74th Academy Awards

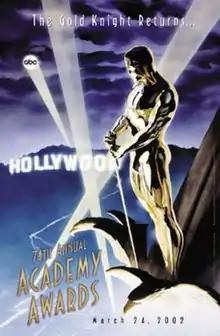
Official poster by Alex Ross

The 74th Academy Awards ceremony, presented by the Academy of Motion Picture Arts and Sciences (AMPAS), took place on March 24, 2002, at the Kodak Theatre in Hollywood, Los Angeles. During the ceremony, AMPAS presented Academy Awards (commonly referred to as Oscars) in 24 categories honoring films released in 2001. The ceremony, televised in the United States by ABC, was produced by Laura Ziskin and directed by Louis J. Horvitz. Actress Whoopi Goldberg hosted the show for the fourth time. She first hosted the 66th ceremony held in 1994 and had last hosted the 71st ceremony in 1999. Three weeks earlier, in a ceremony held at the Regent Beverly Wilshire Hotel in Beverly Hills, California, on March 2, the Academy Awards for Technical Achievement were presented by host Charlize Theron.